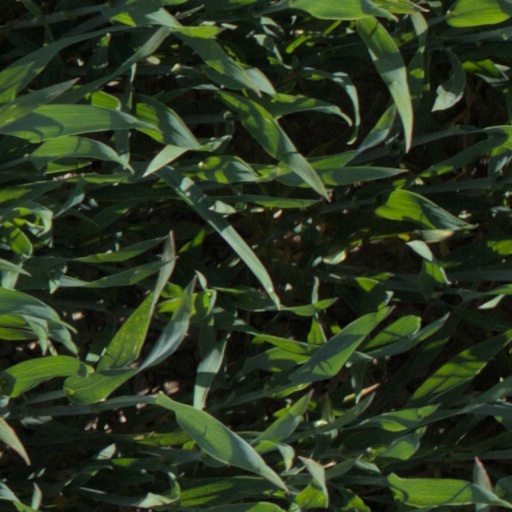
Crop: wheat